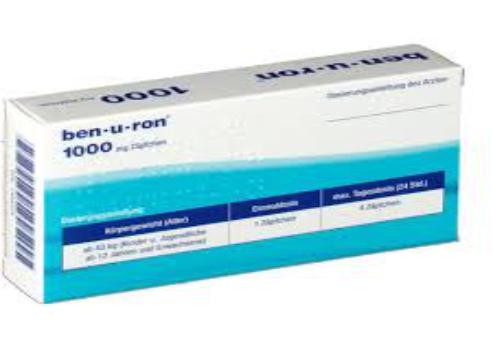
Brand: benuron
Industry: Medical